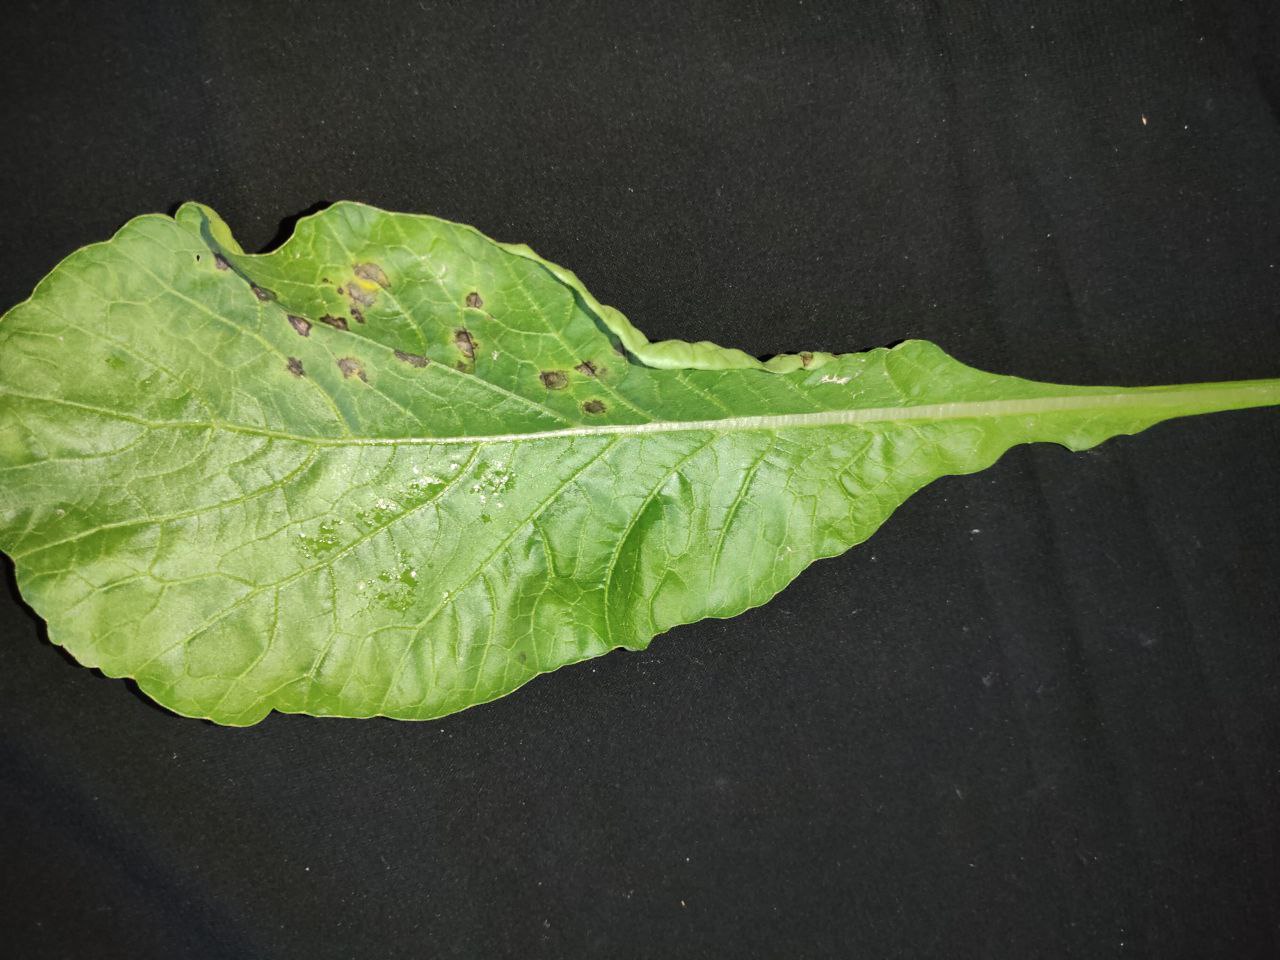
Label: Black leaf spot